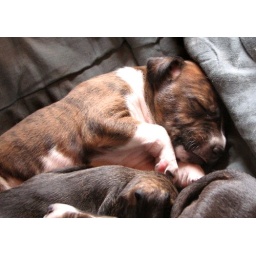
Idiiyat-es-Sahel dogs in their new home in NM. Idiiyat-es-Sahel dogs in their new home in NM. Idiiyat-es-Sahel dogs in their new home in NM